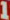
Number: 1